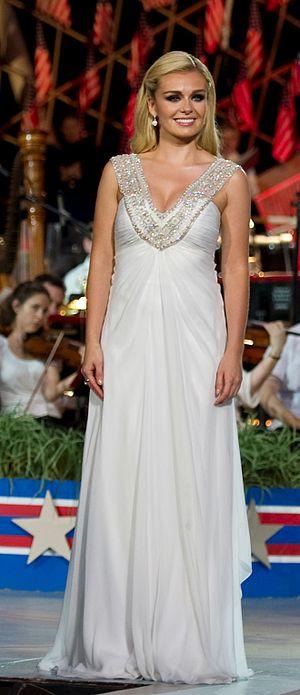
Katherine Jenkins est une chanteuse mezzo-soprano galloise née le 29 juin 1980 à Neath. Elle est adepte du mélange entre les répertoires classique et pop.